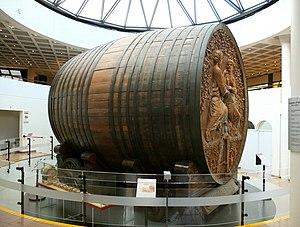
Gustave Navlet, né le 25 avril 1832 à Châlons-sur-Marne, en Champagne et mort le 11 février 1915 à Reims, est un sculpteur français, frère des peintres Victor Navlet et Joseph Navlet.
Le Champagne Mercier est une maison de Champagne fondée à Épernay en 1858 par Eugène Mercier, alors âgé de 66 ans. Elle dispose aujourd'hui de 576 ha de vignes.
Un tonneau est un conteneur de révolution servant à conserver les liquides de consommation. Inventé par les Celtes, et plus précisément par les Gaulois, le tonneau a traversé les siècles.